Blankenese

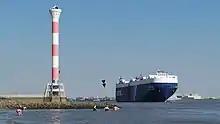
Blankenese Low Lighthouse

Blankenese is serviced by the rapid transit system of the S-Bahn (with the Blankenese station) and by several buses of the public transport organisation. According to the Department of Motor Vehicles (Kraftfahrt-Bundesamt), there were 6,333 private cars registered (486 cars/1000 people) in 2006.